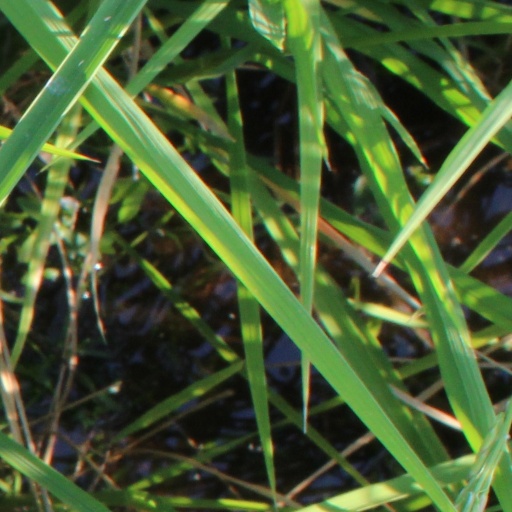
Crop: rice